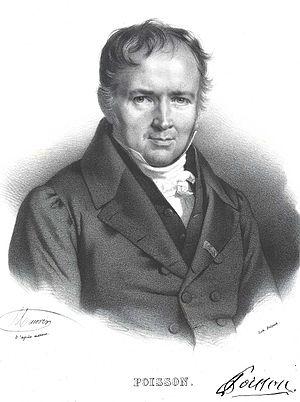
Pithiviers est une commune française située dans le département du Loiret, en région Centre-Val de Loire.
13 mars : découverte de la planète Uranus par William Herschel, astronome britannique. Il découvrira que le soleil et son système se déplacent dans l’espace et que les groupements d’étoiles et de nébuleuses ne sont pas le résultat du hasard. Il passe pour avoir repéré 2 500 nébuleuses et 848 étoiles doubles.
Cet article fort technique traitant en détail des propriétés d'un potentiel inversement proportionnel à la distance s'adresse avant tout aux étudiants et aux chercheurs en géodésie physique et en géophysique, mais peut aussi intéresser les physiciens théoriciens. Sa lecture demande une tournure d'esprit orientée vers les mathématiques appliquées.